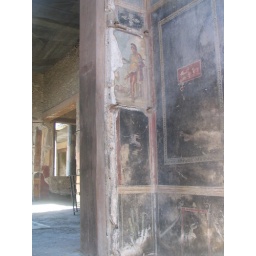
Frescoes on a wall in one of the houses